2020 Minneapolis false rumors riot

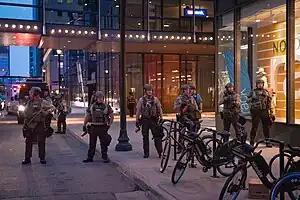
Hennepin County sheriff officers on patrol after looting and vandalism on August 27, 2020

False rumors of a police shooting resulted in rioting, arson, and looting in the U.S. city of Minneapolis from August 2628, 2020. The events began as a reaction to the suicide of Eddie Sole Jr., a 38-year old black man who was being pursued by Minneapolis police officers for his alleged involvement in a homicide. At approximately 2 p.m. on August 26, Sole died after he shot himself in the head as officers approached to arrest him. False rumors quickly spread on social media that Minneapolis police officers had fatally shot Sole. To quell unrest, Minneapolis police released closed-circuit television surveillance footage that captured Sole's suicide, which was later confirmed by a Hennepin County Medical Examiner's autopsy report.